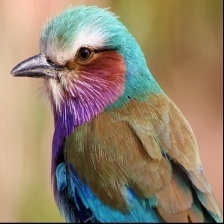
Species: LILAC ROLLER
Scientific name: CORACIAS CAUDATUS